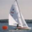
Label: ship